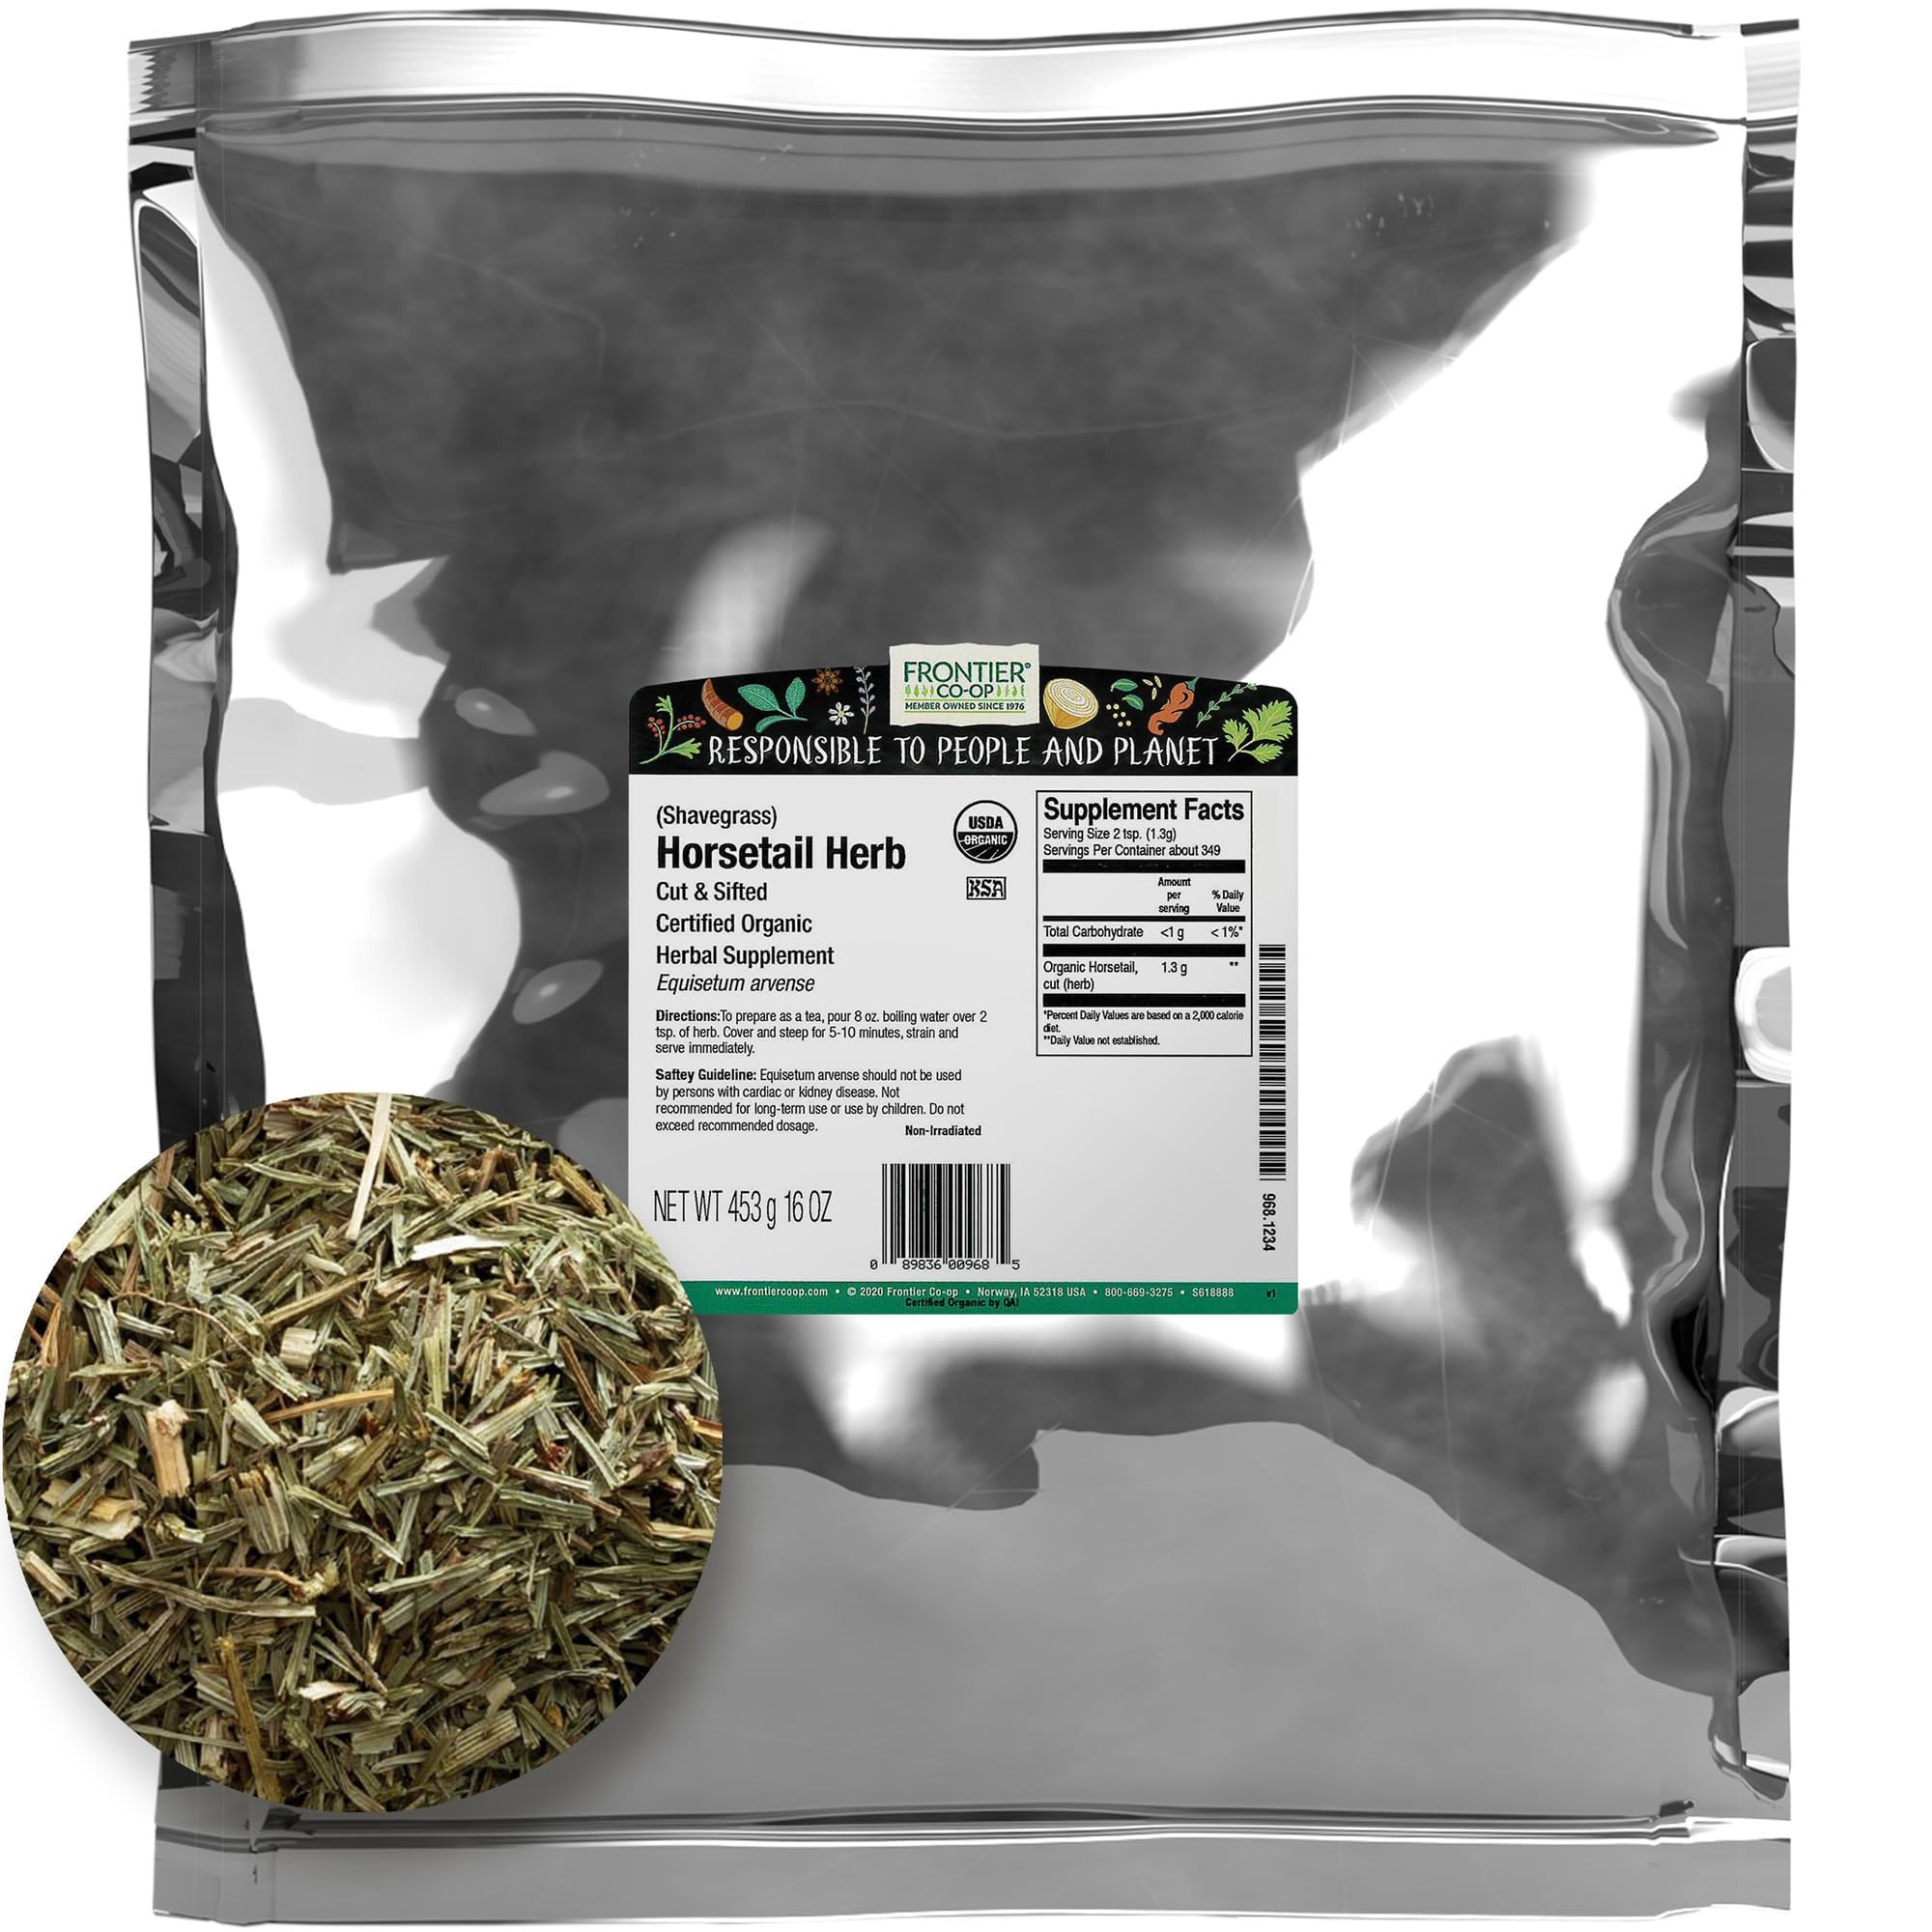
Item Name: Frontier Co-op Organic Cut & Sifted Horsetail Herb 1lb
Bullet Point 1: Horsetail Herb: Horsetail is a non-flowering plant that is commonly cultivated and harvested in several continents, including Asia, Europe, North Africa, and North America. It grows well in moist areas with chalky soil. Horsetail is a derivative of larger plants that grew during the Carboniferous period over 300 million years ago. The plant contains silica, which is what gives it a gritty texture.
Bullet Point 2: A Versatile Ingredient: Horsetail is prized by herbalists and used with a wide variety of other wholesome herbs in herbal tea blends. Horsetail is commonly made as a tea, but it can be infused into other herbal products such as vinegars and tonics.
Bullet Point 3: Flavorful And Aromatic: Horsetail can be used to make a warm, relaxing drink with a mild, herbaceous aroma. It is caffeine-free.
Bullet Point 4: Organic From Bulgaria: Frontier Co-op Organic Horsetail Herbs are grown and processed in Bulgaria. Our horsetail consists of the sterile, ærial parts harvested in the summer months between June and August. Our horsetail herb is certified organic, kosher and non-irradiated. There are no artificial additives or chemicals used during any step of the growing process.
Bullet Point 5: About Us: Owned by stores and organizations that buy and sell our products, Frontier Co-op has been a member-owned cooperative since 1976. We support natural living and our products are never irradiated or treated with ETO (Ethylene Oxide). We’re committed to the health and welfare of the environment and everyone producing and consuming our botanical products.
Product Description: <p>Horsetail (Equisetum arvense) is a perennial plant grown in continents like North America, North Africa, and Asia. The plant is well over 300 million years old, dating as far back as the Carboniferous period, and is known to have been used in ancient Roman and Greek times.</p> <p>Best Uses: Beverages, Cosmetics, Shampoo</p> <p><b>FEATURES</p></b><ul> <li>1 pound bulk bag (16 ounces)</li> <li>Cut and Sifted</li> <li>Certified organic, kosher and non-irradiated</li> <li>Botanical name: Equisetum arvense</li> <li>Common Names: Shave-grass, bottle-brush, and paddock-pipes</li> </ul>
Value: 16.0
Unit: Ounce

Price: 19.315